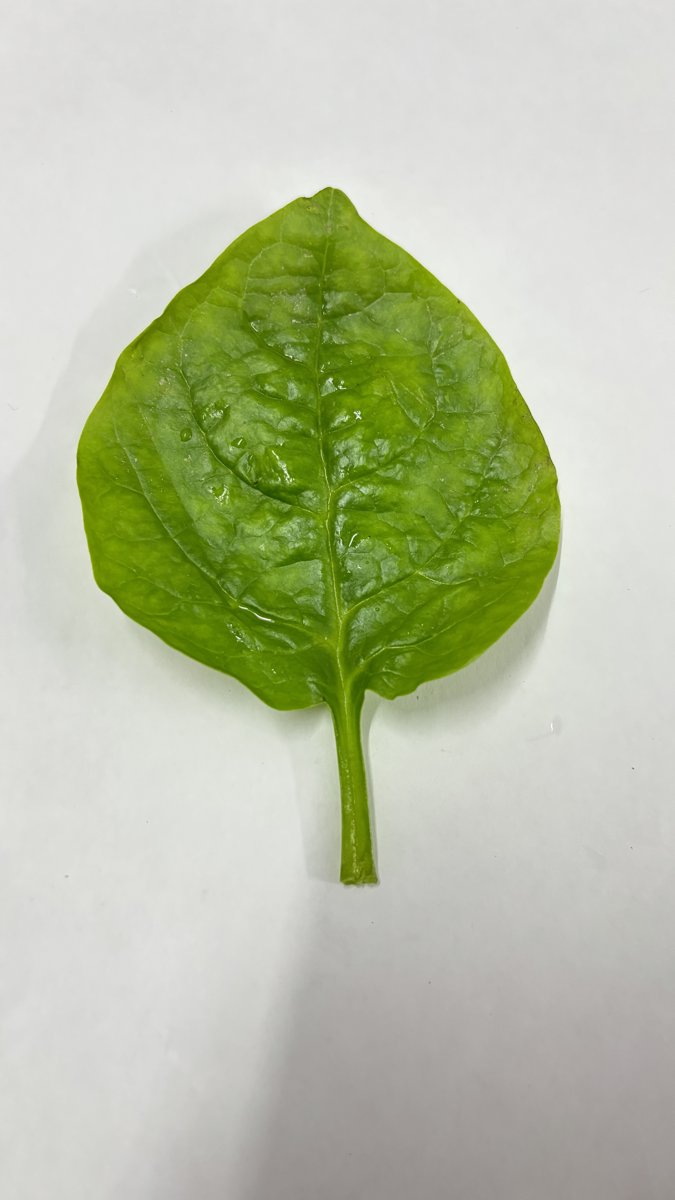
Label: Healthy-Leaf